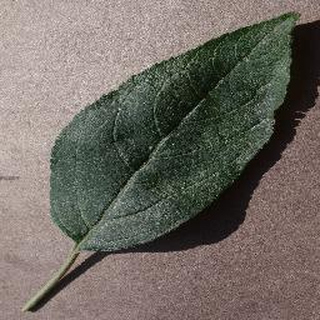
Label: healthy_apple